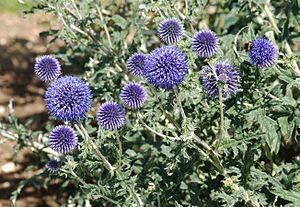
Plant fleuri d'Azurite (Echinops ritro), photographié dans le jardin des plantes, à Paris (France).
La réserve naturelle nationale du Mas Larrieu est une réserve naturelle nationale située en Occitanie en bord de mer. Créée en 1984, elle occupe 145 ha de part et d'autre de l'embouchure du Tech et protège des forêts riveraines.
L'Azurite, ou oursin bleu est une espèce de plantes vivaces appartenant au genre Echinops et à la famille des Astéracées, ou Composées.